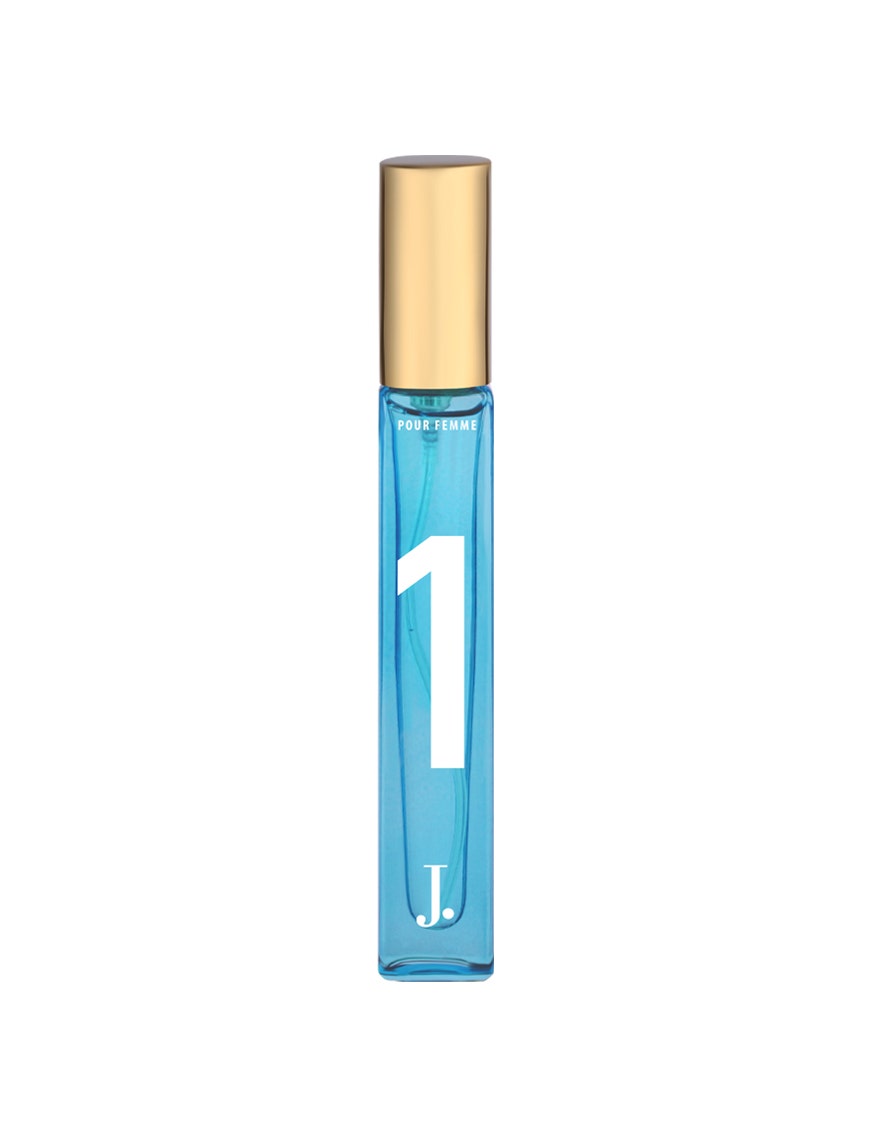
blue one perfume